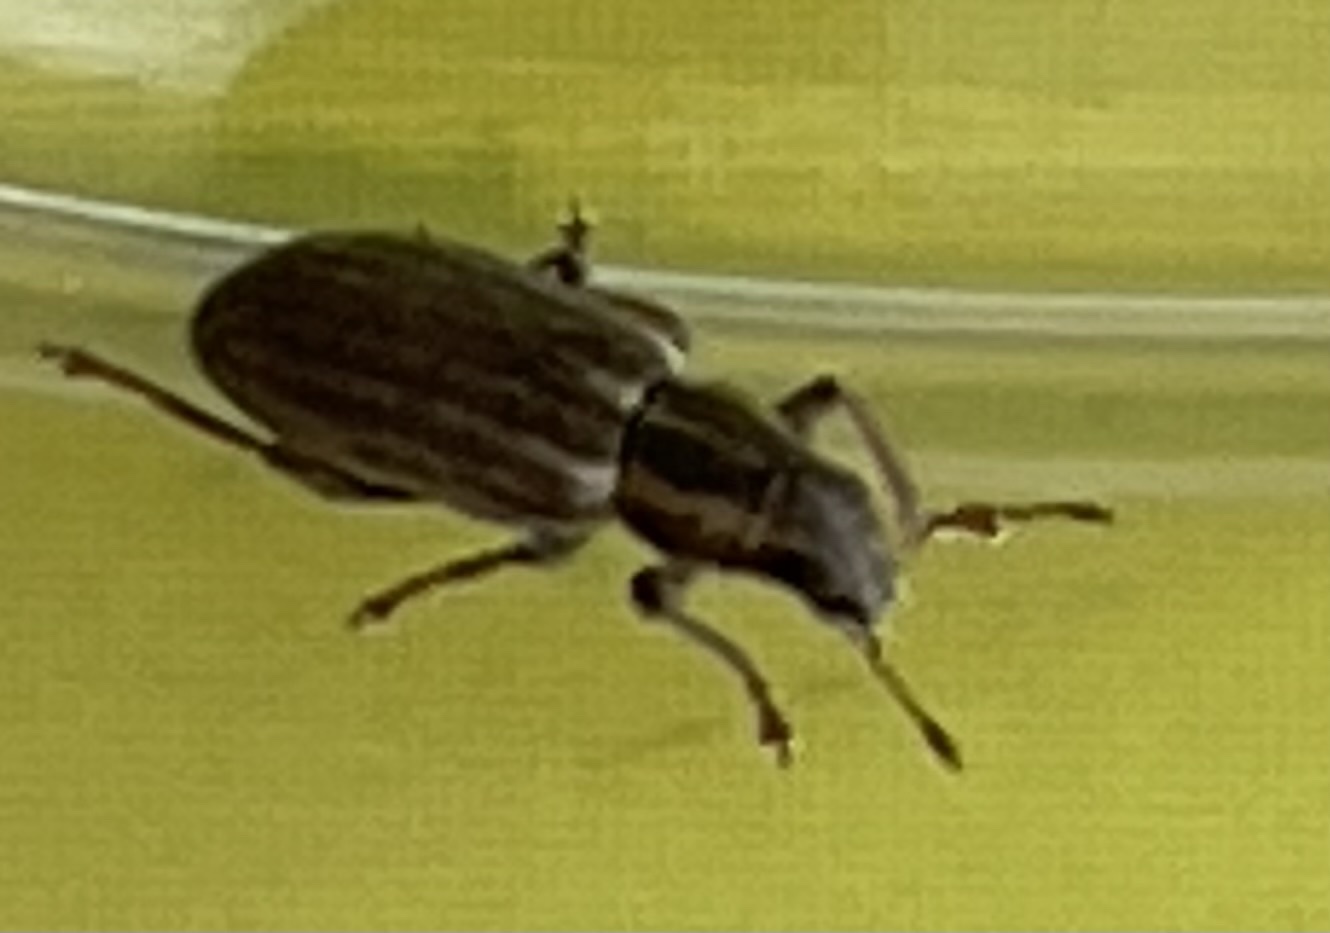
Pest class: pea_leaf_weevil